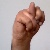
The image shows a hand gesture representing the letter 'N' in Indian Sign Language.